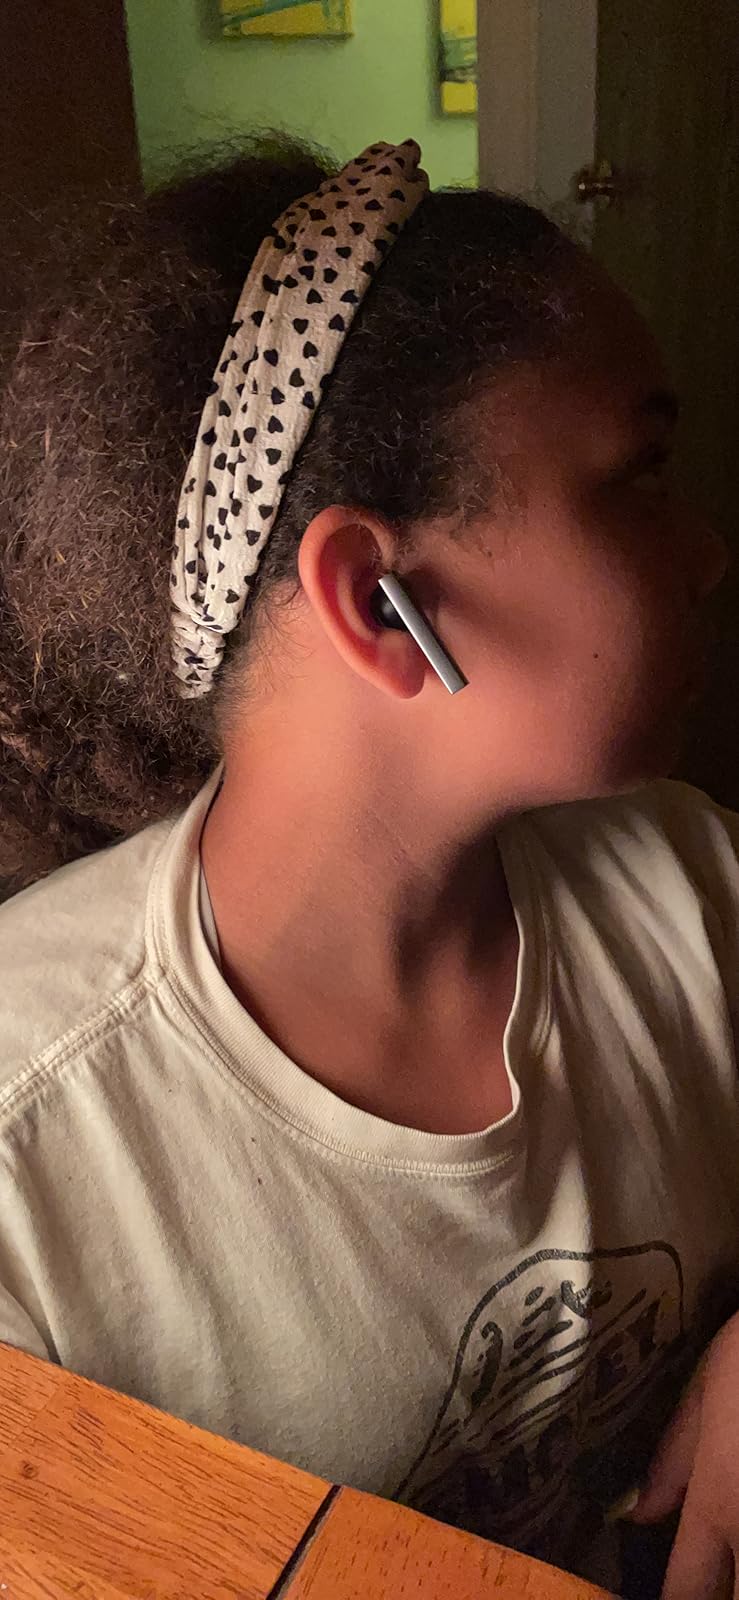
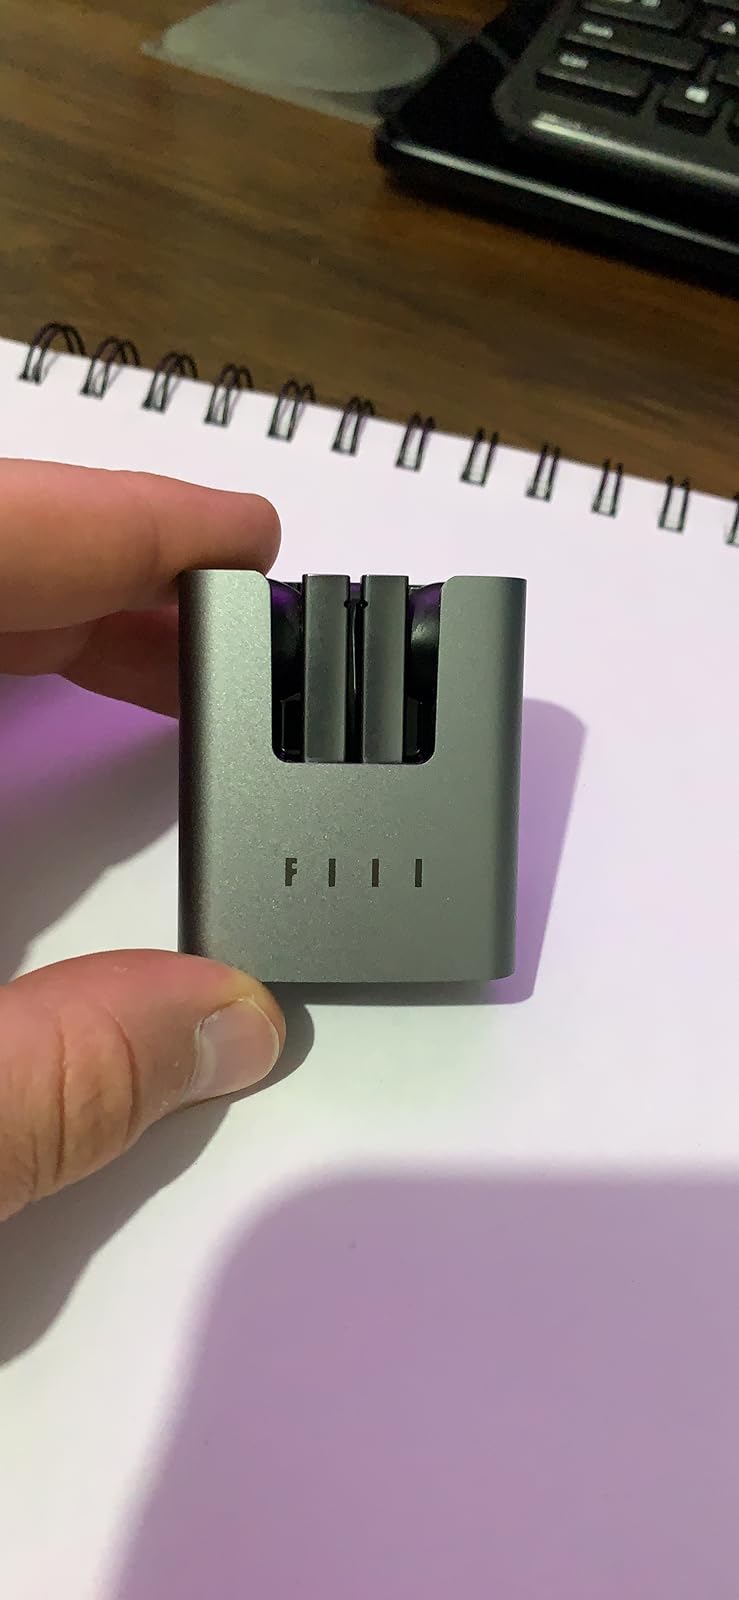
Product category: earbuds
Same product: yes